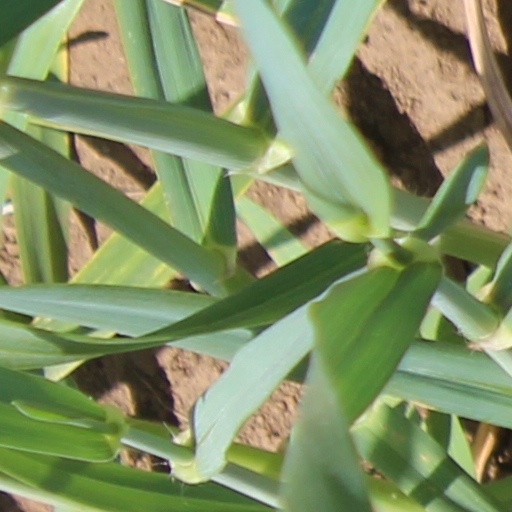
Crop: wheat